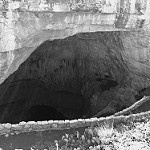
Label: B & W